Grey antwren

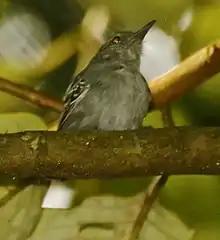
At Sani Lodge, Ecuador (flash photo)

The grey antwren is long and weighs . It is a smallish bird with a short tail. Adult males of the nominate subspecies "M. m. menetriesii" are almost entirely bluish gray, with lighter underparts than upperparts. Their wing coverts have white tips and a black bar just above them. Their tail feathers have narrow white tips. The center of their throat and upper breast are black, sometimes with gray tips on the throat feathers. Adult females have olive-tinged gray upperparts with somewhat darker wings. Their throat is buff and the rest of their underparts rich olive-buff. Juveniles look like a darker version of the adult female. Subadult males have a buff tinge on the wings, gray and pale buff patches on the breast, buff-tinged olive sides and flanks, and a buff crissum.